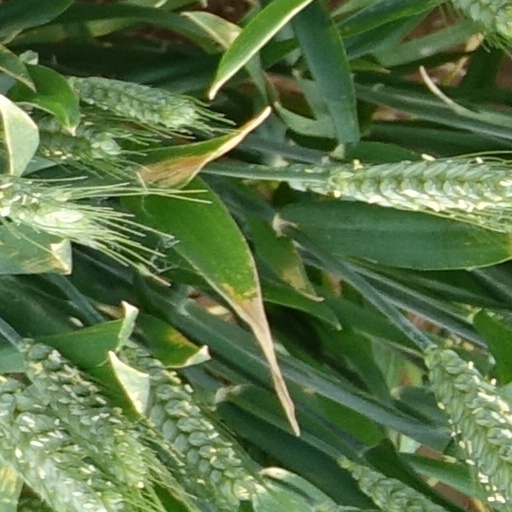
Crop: wheat